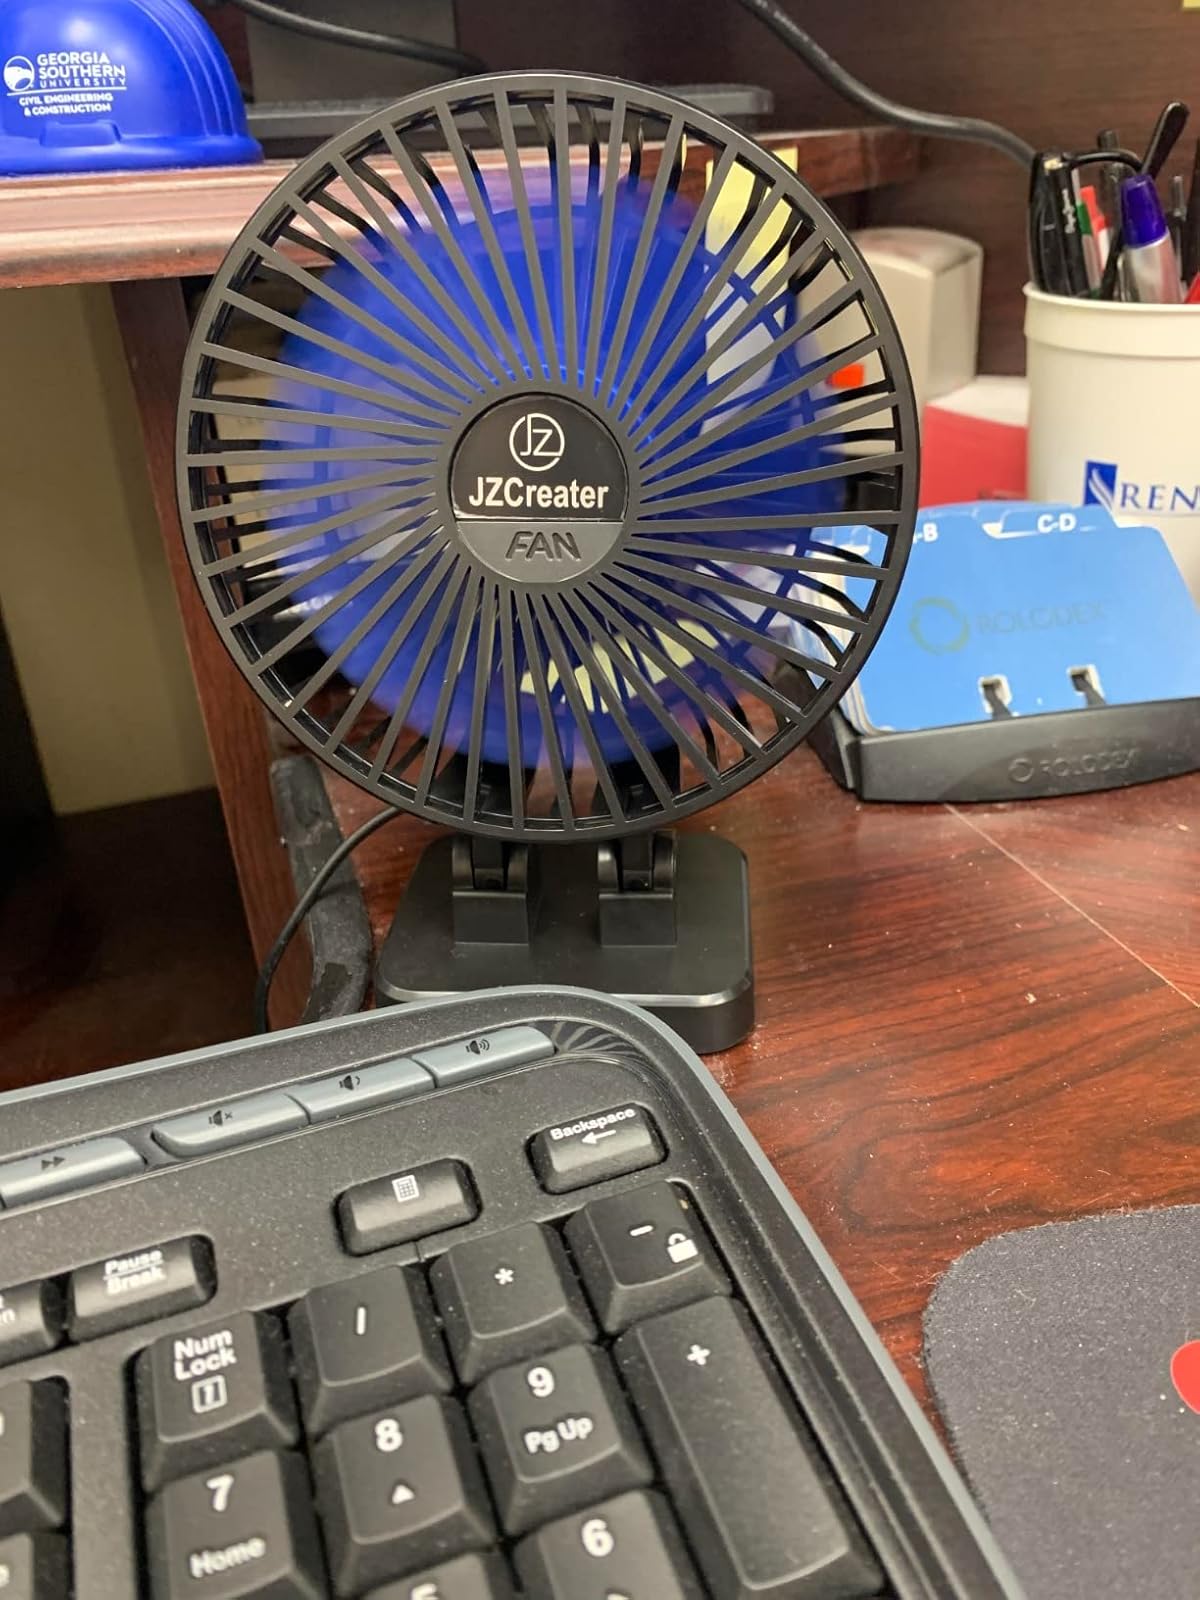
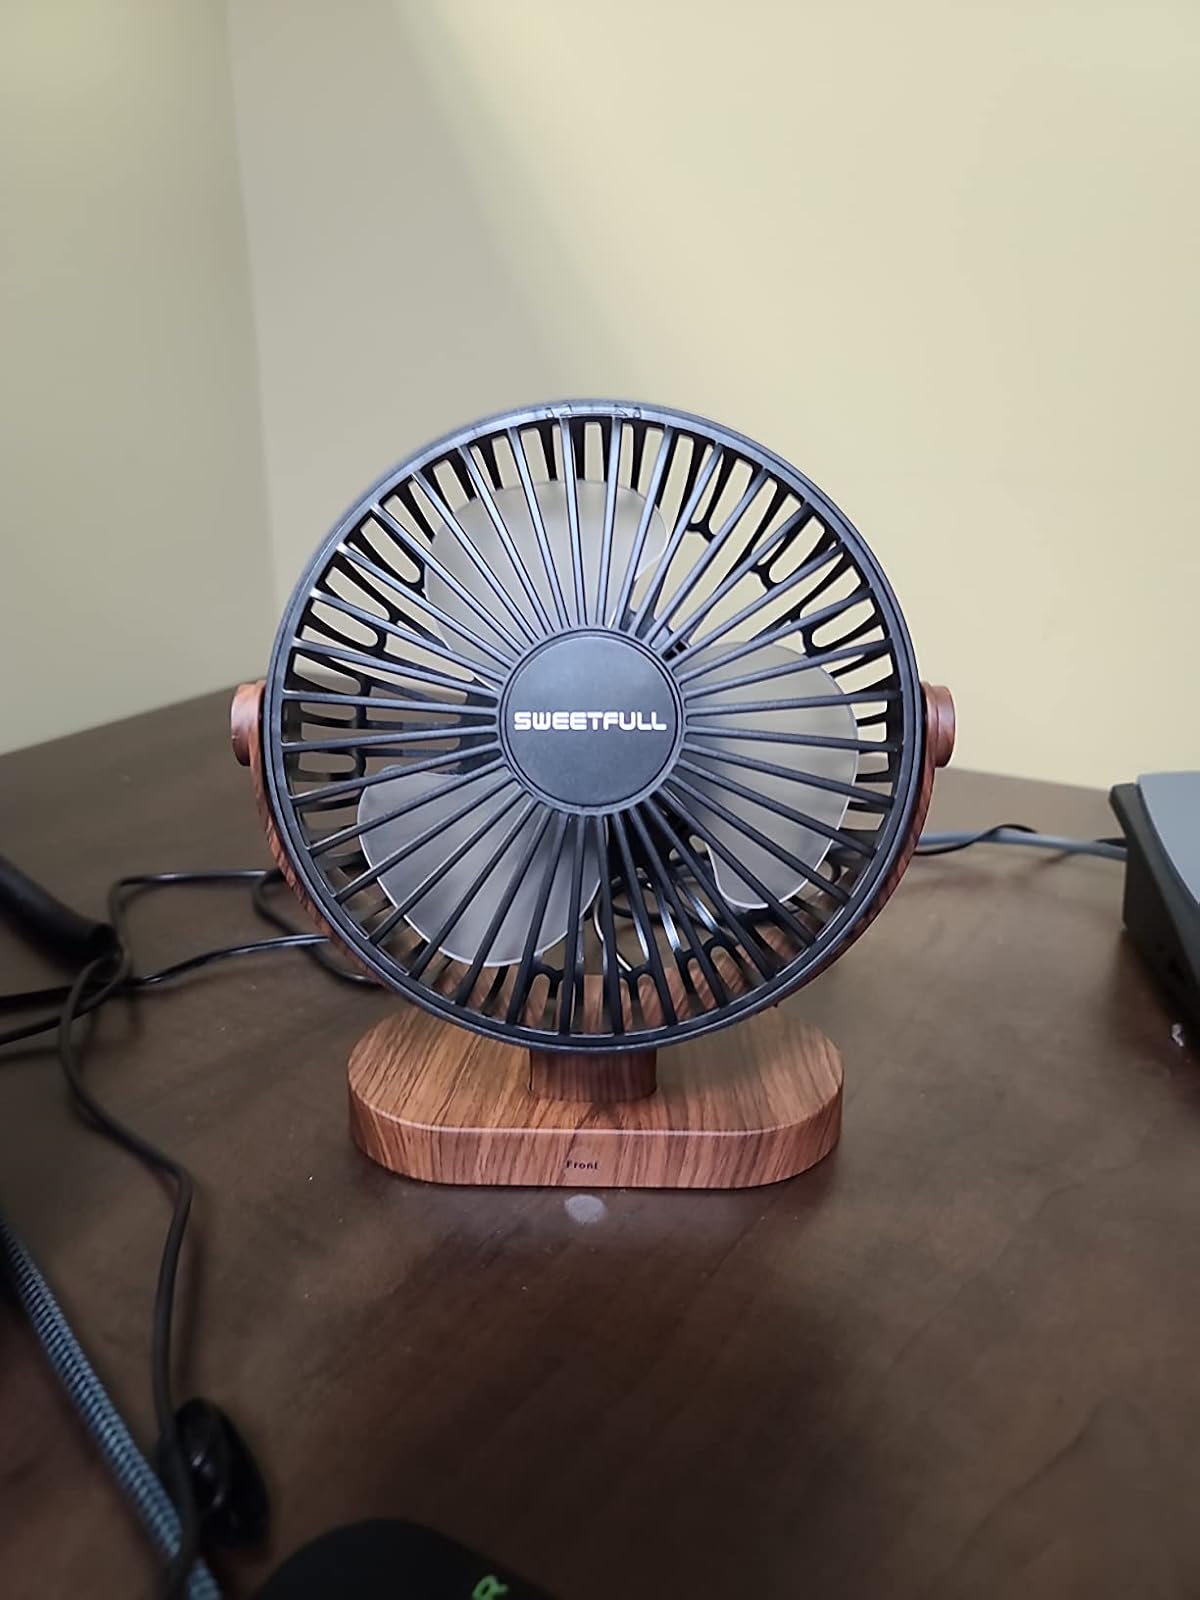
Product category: fan
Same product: no